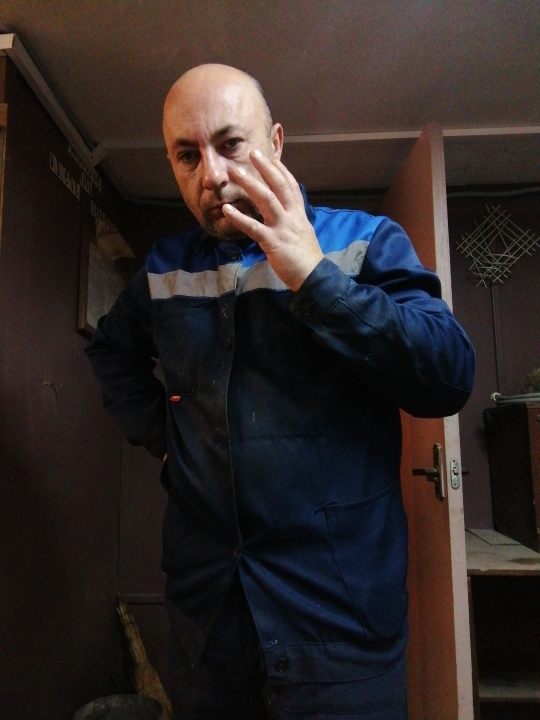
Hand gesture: no_gesture